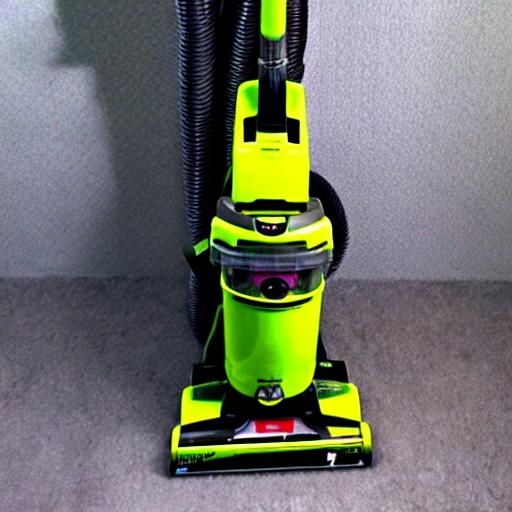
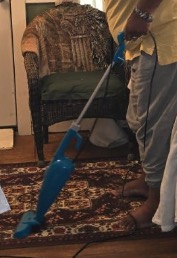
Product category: items_vacuum
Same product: no